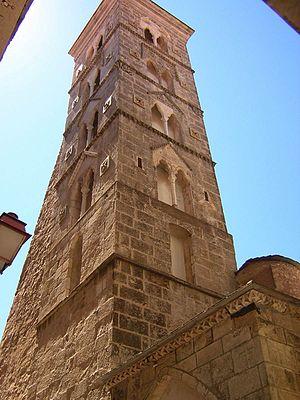
L'église Sainte-Marie-Majeure, ou église Sainte-Marie, est une église catholique située à Bonifacio, dans le département français de la Corse-du-Sud.